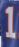
Number: 1